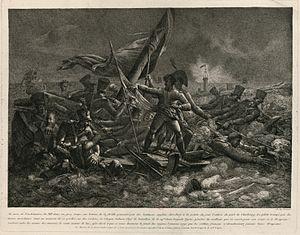
Le chef de bataillon Salmon arrachant le drapeau
Jean-Jacques Salmon, né à Caen le 18 octobre 1759 et décédé le 8 novembre 1823 à Paris, est un militaire français, baron d'Empire.